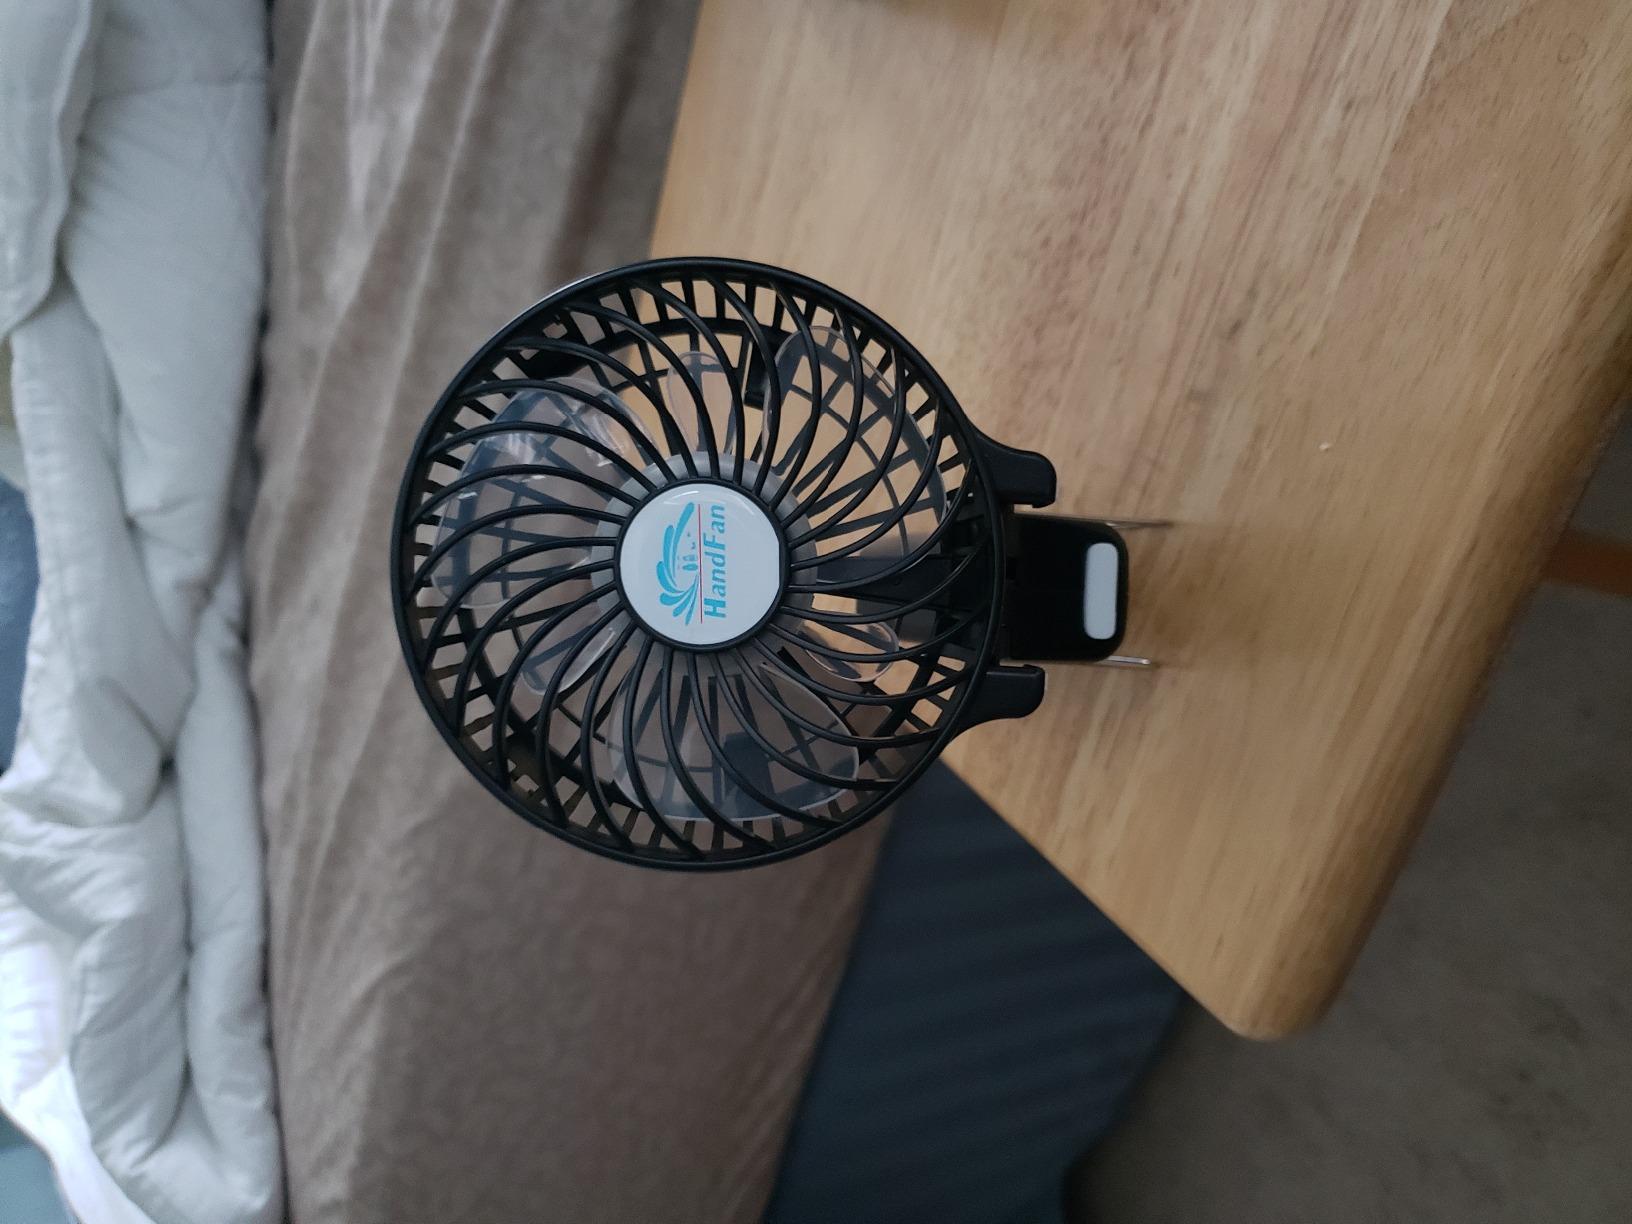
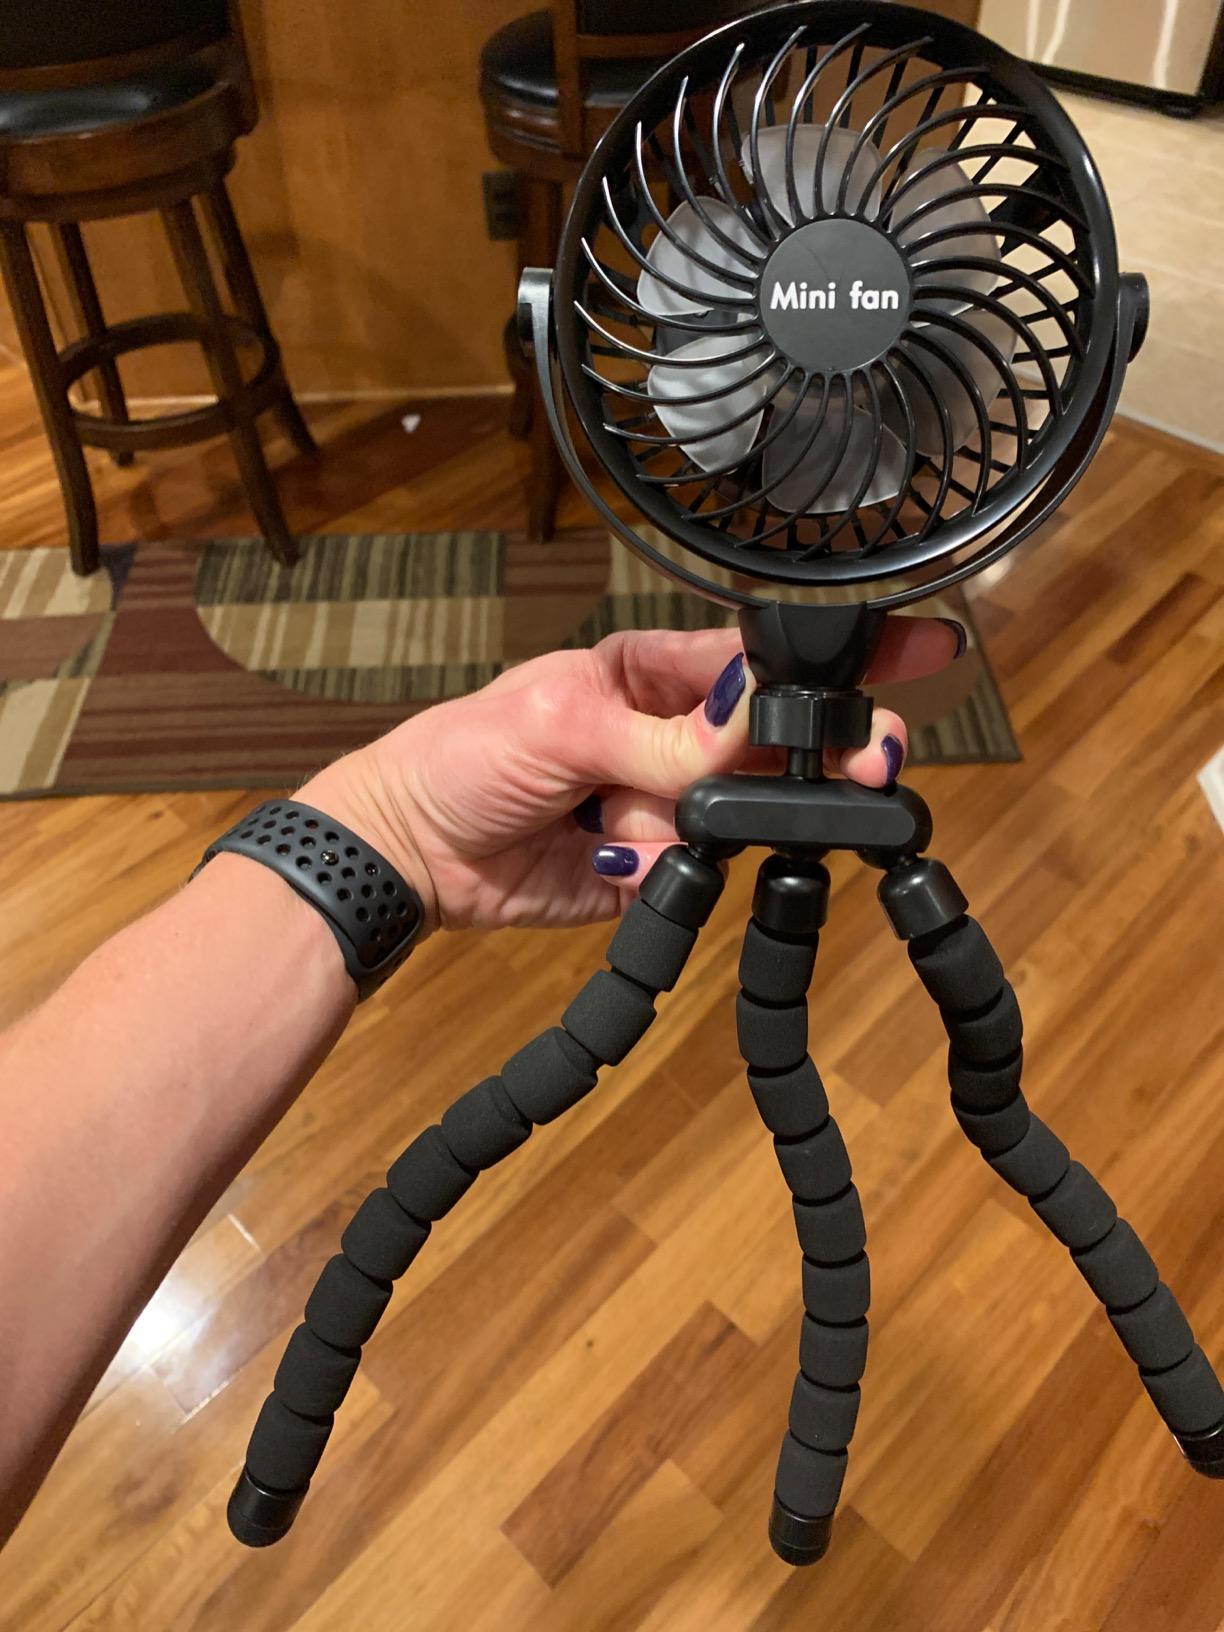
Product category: fan
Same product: no